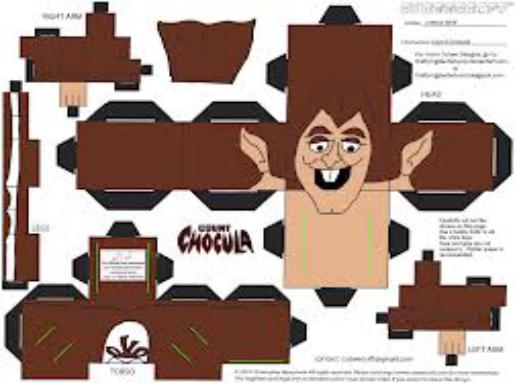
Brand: Count Chocula
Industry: Food